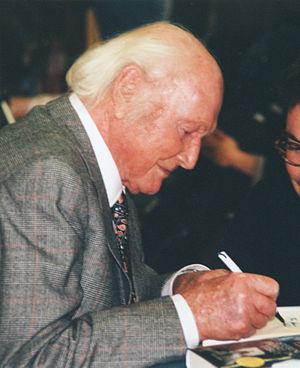
La liste de grimpeurs et d'alpinistes est la liste des personnes notables pour leurs activités d'alpinisme, d'escalade.
Retour au Tibet est une œuvre de Heinrich Harrer parue en 1983. Après son premier livre, relatant son premier voyage au Tibet Heinrich Harrer a écrit un livre relatant son second voyage publié en 1983, traduit en français sous le titre Retour au Tibet.
Heinrich Harrer est un alpiniste, sportif, explorateur, géographe et écrivain autrichien.